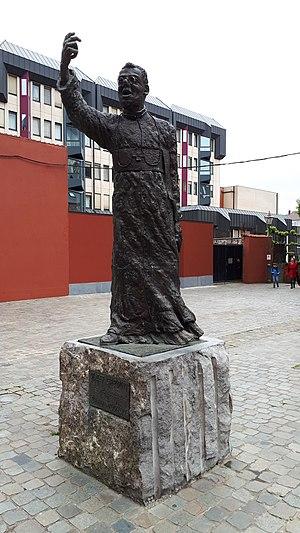
Statue de Joseph Cardijn à Halle""En nu vooruit""